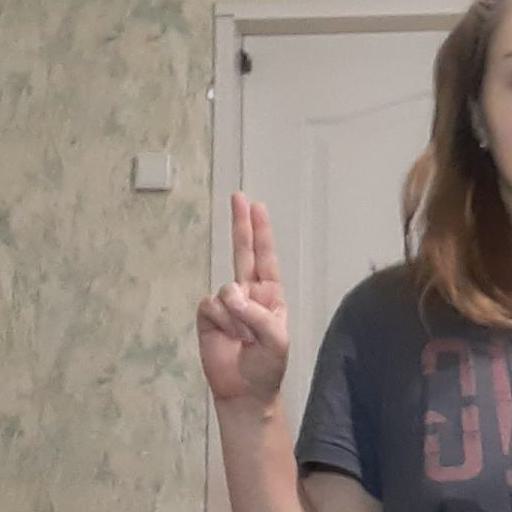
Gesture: two_up